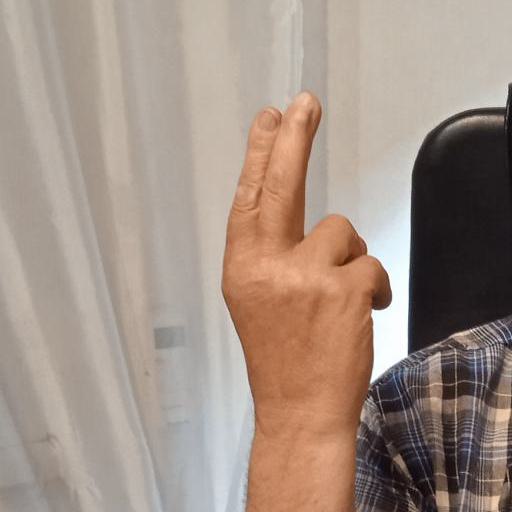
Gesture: two_up_inverted